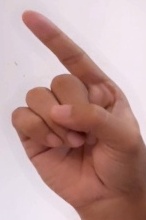
ASL sign: Z